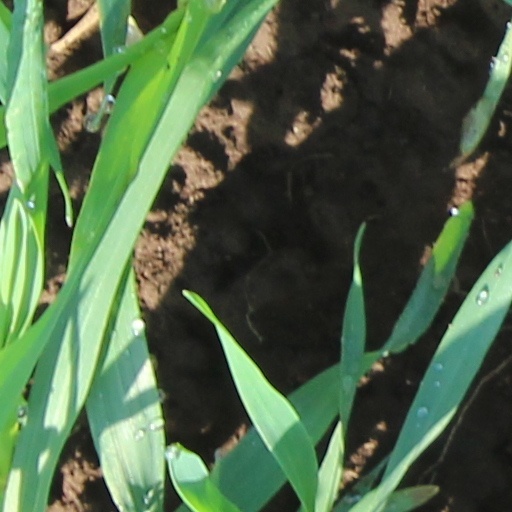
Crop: wheat